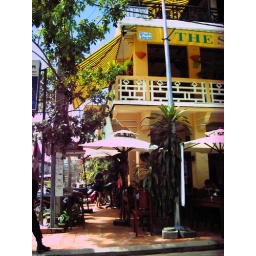
Pub street by day - colonial house turned tourist haven